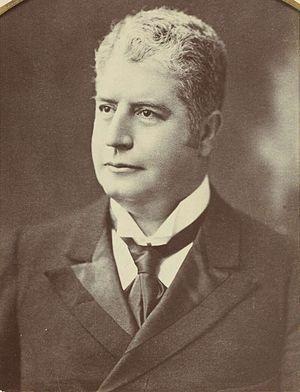
La convention fédérale australasienne est une série de trois conférences qui ont lieu de mars 1897 à mars 1898 à Adélaïde, Sydney et Melbourne.
Liste des Premiers ministres du Commonwealth d'Australie.